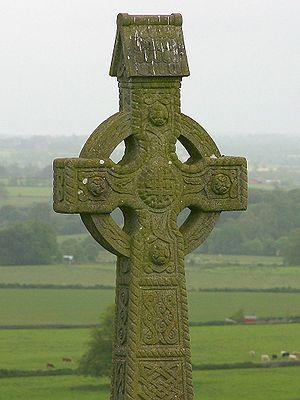
Le Rock of Cashel est un des sites historiques majeurs de l'Irlande. Il est situé à l'ouest de la ville de Cashel, dans le comté de Tipperary et dans la province de Munster. Les bâtiments qui ornent le sommet du rock of Cashel présentent une grande complexité par la juxtaposition de très nombreuses époques. Cette complexité n’empêche pas le site d’avoir une unité et un charme sans égal. C’est un des principaux sites d’art celtique et d’architecture médiévale d’Europe.
La croix chrétienne est le principal symbole du christianisme. Considérée de nos jours comme l'image du gibet de la crucifixion du Christ, sa symbolique est plus ancienne.
La Symphonie celtique est le douzième album original d'Alan Stivell et son neuvième album studio, paru en décembre 1979 sous la forme de deux 33 tours. L'œuvre concept présente trois tensions superposées à l'intérieur de chaque individu : la tension individuelle du dépassement de soi, la tension communautaire vers un monde meilleur, sinon parfait, la tension universelle vers l’Absolu, l’Infini, Dieu. Alan Stivell évoque, comme en rêve, cette harmonie, ce paradis Tír na nÓg. Dans la mythologie celtique irlandaise, Tir na nOg c’est la « Terre des Jeunes », un des noms de l'Autre Monde, le Sidh.